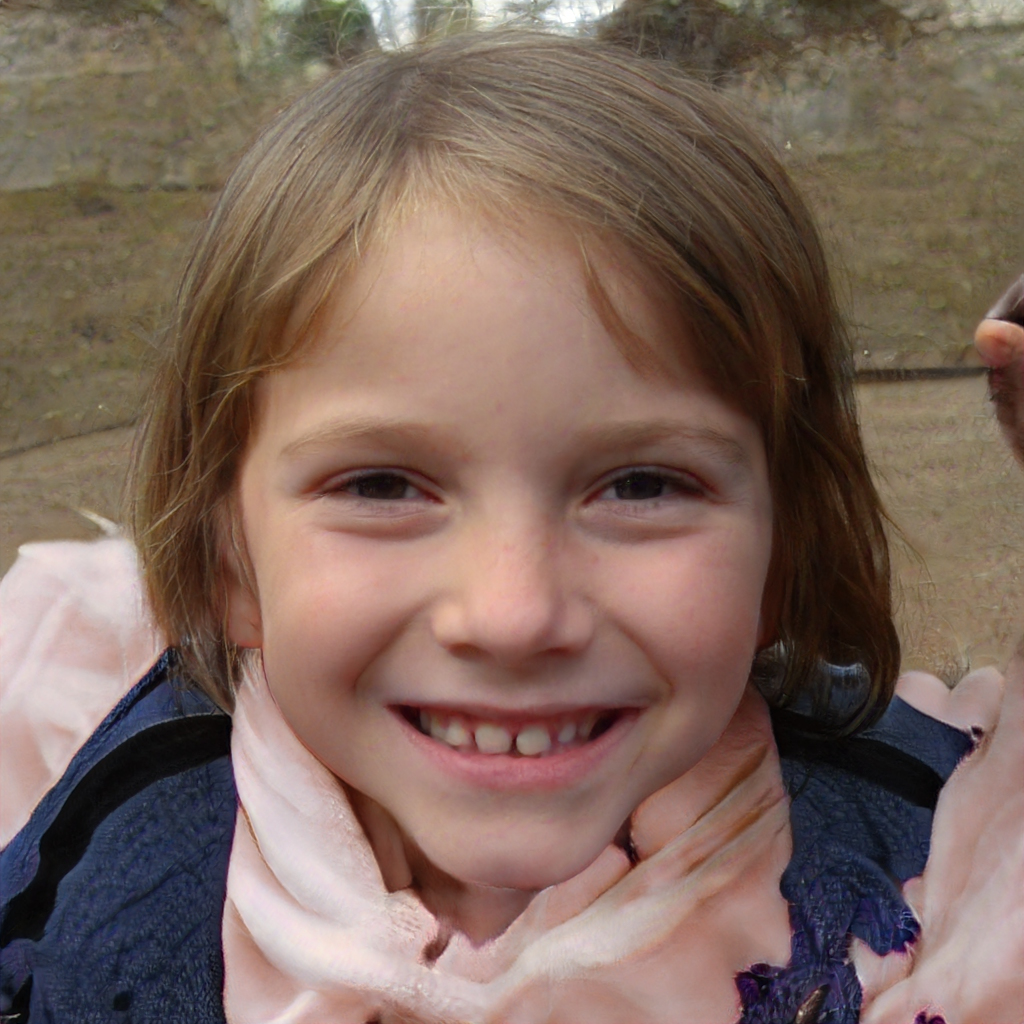
Label: Colored